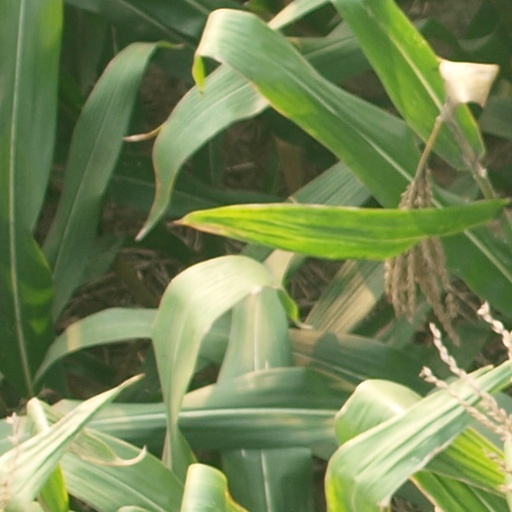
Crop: maize; corn